Rough rider (rank)

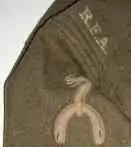
Rough rider badge

Rough rider was a now defunct rank and appointment used in the British Army, and also in some British colonial forces, by men who were responsible for training horses and teaching equitation under the supervision of the riding master (an officer commissioned from the ranks, who had usually formerly been a rough rider himself). If used as a rank it was equivalent to private, but non-commissioned officers could use it as an appointment, with designations such as troop sergeant major rough rider. Following its abolition as a rank, it continued to be used as an appointment.